Puerto Rico

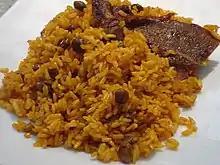
Arroz con gandules, widely regarded as "Puerto Rico's national dish"

There is a small Eastern Orthodox community, centered mostly around two Eastern Orthodox Churches in the territory: the Russian Orthodox mission of Saint John Climacus in San German and the Saint George Antiochian Orthodox Church in Carolina; both have services in English and Spanish. There is a small Syriac Orthodox church in Aguada and a Ethiopian Orthodox Tewahedo Church in Utuado, Puerto Rico, which represents the only Oriental Orthodox denominations in the Island. The Roman Catholic Church has a Greek Catholic Church in Trujillo Alto as well, Orthodox Christians accounted for one percent of the population in 2010. In 2017, the first Eastern Catholic Church was established in Puerto Rico. In 2023, the Church of Jesus Christ of Latter-day Saints dedicated a temple in San Juan, and reported having a membership of approximately 23,000 in the commonwealth. In 2015, the 25,832 Jehovah's Witnesses represented about 0.70% of the population, with 324 congregations.